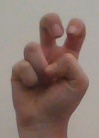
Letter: toot